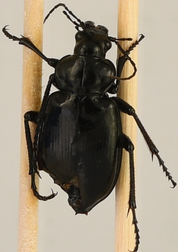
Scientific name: Calosoma affine
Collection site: Konza Prairie Agroecosystem NEON (KONA), plot KONA_007